Delaware Route 15

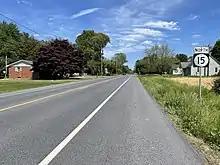
DE 15 northbound on Westville Road approaching Wyoming

DE 15 begins at an intersection with DE 14 and Holly Hill Road west of the city of Milford in Kent County and proceeds northwest on two-lane undivided Canterbury Road. The road runs through a mix of farmland and woodland with some homes, crossing Ward Branch and then Browns Branch to the east of McCauley Pond. DE 15 has a junction with Carpenter Bridge Road before it heads across the Murderkill River to the east of Coursey Pond. The route intersects DE 12 and heads across Pratt Branch before it runs to the east of Henderson Aviation Airport. DE 15 crosses Hudson Branch and reaches the community of Canterbury, where it passes homes and crosses Irish Hill Road before it comes to an intersection with US 13.